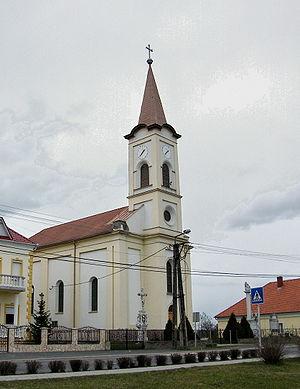
Pacsa est une ville et une commune du comitat de Zala en Hongrie.